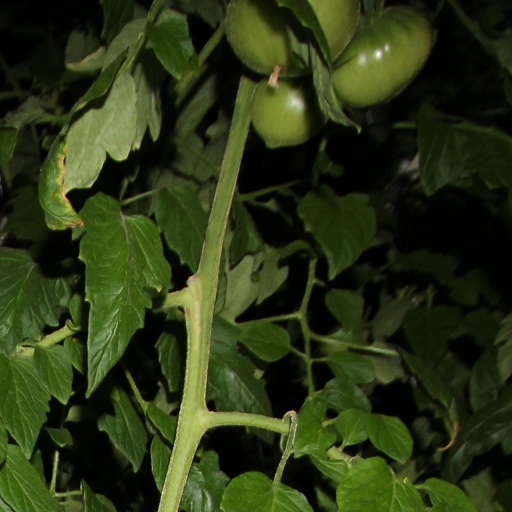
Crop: tomato